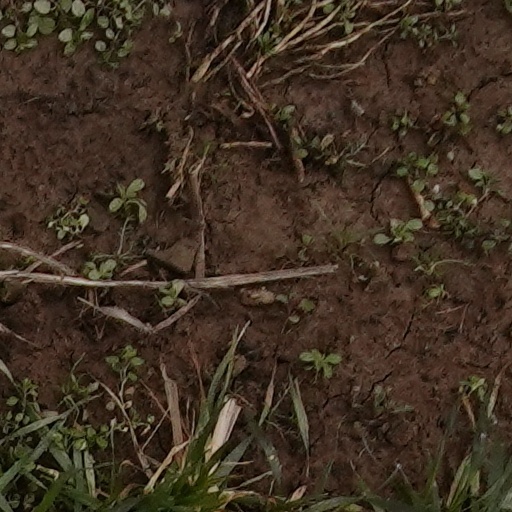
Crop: wheat